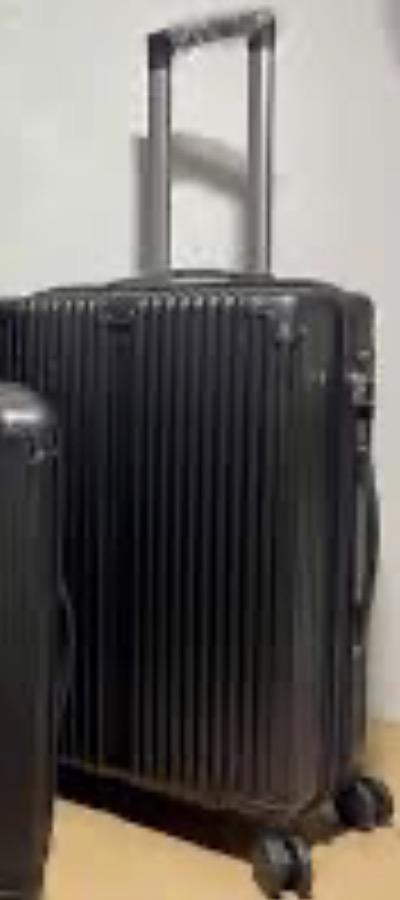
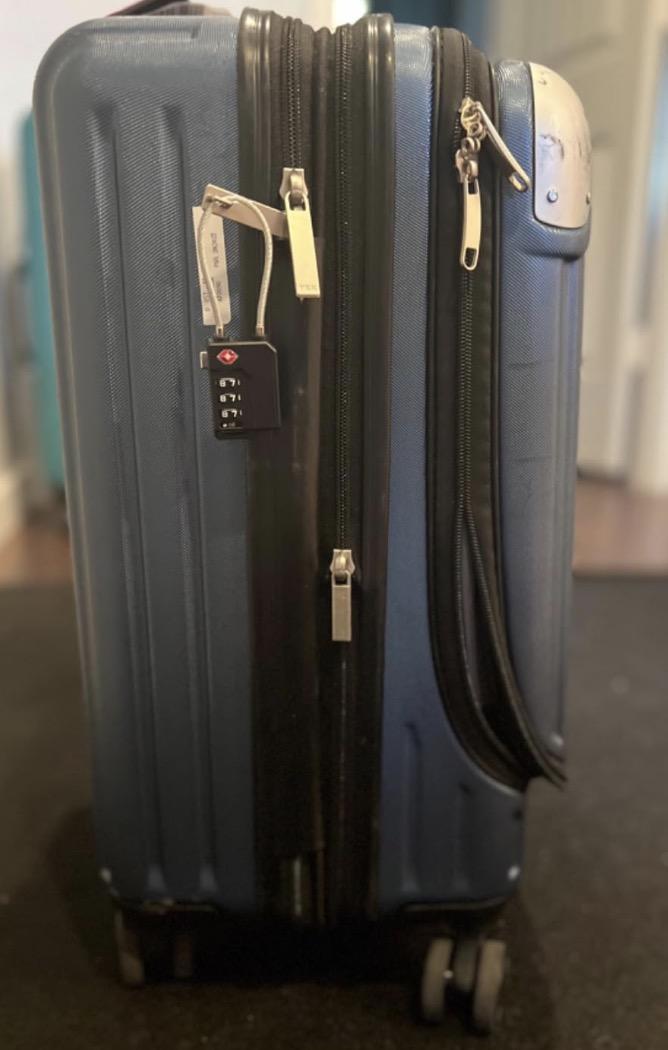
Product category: items_tea
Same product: no